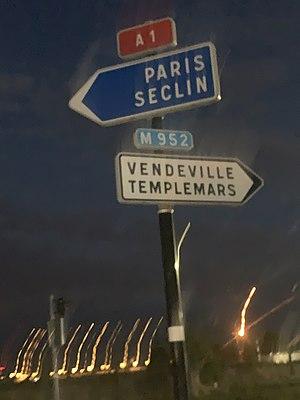
Une route métropolitaine est une voie publique appartenant à ou gérée par une métropole française. Ces routes sont identifiées par un cartouche contenant la lettre M et le numéro de la route en blanc sur un fond de couleur bleu cyan. Cela s'oppose aux voies privées, aux chemins ruraux, aux routes départementales, aux routes nationales et aux autoroutes. Il s'agit en réalité de voies relevant de la catégorie juridique des voies communales régies par les articles L. 141-1 et suivants du code de la voirie routière.